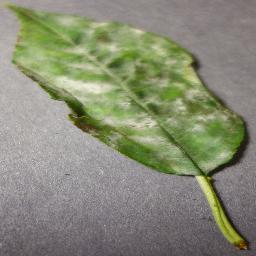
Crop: cherry
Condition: (including_sour)_powdery_mildew